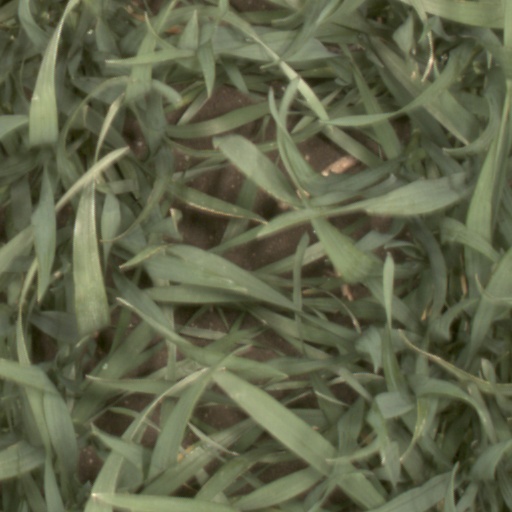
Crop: wheat